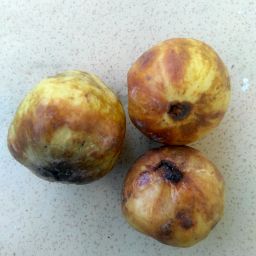
Fruit: Guava
Quality: Bad